Wilson–Bappu effect

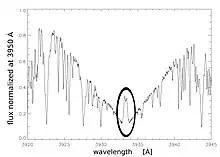
K line spectrum of KW 326, a dwarf star in the Praesepe open cluster. The line is very wide and very deep, and it originates in the photosphere, just like any other absorption line. Several other lines are superimposed on it. In the center, the emission due to the K line itself, which takes place in the chromosphere.

The Ca II K line in cool stars is among the strongest emission lines which originates in the star's chromosphere. In 1957, Olin C. Wilson and M. K. Vainu Bappu reported on the remarkable correlation between the measured width of the aforementioned emission line and the absolute magnitude of the star. This is known as the Wilson–Bappu effect. The correlation is independent of spectral type and is applicable to stellar classification main sequence types G, K, and Red giant type M. The greater the emission band, the brighter the star, which is correlated with distance empirically.